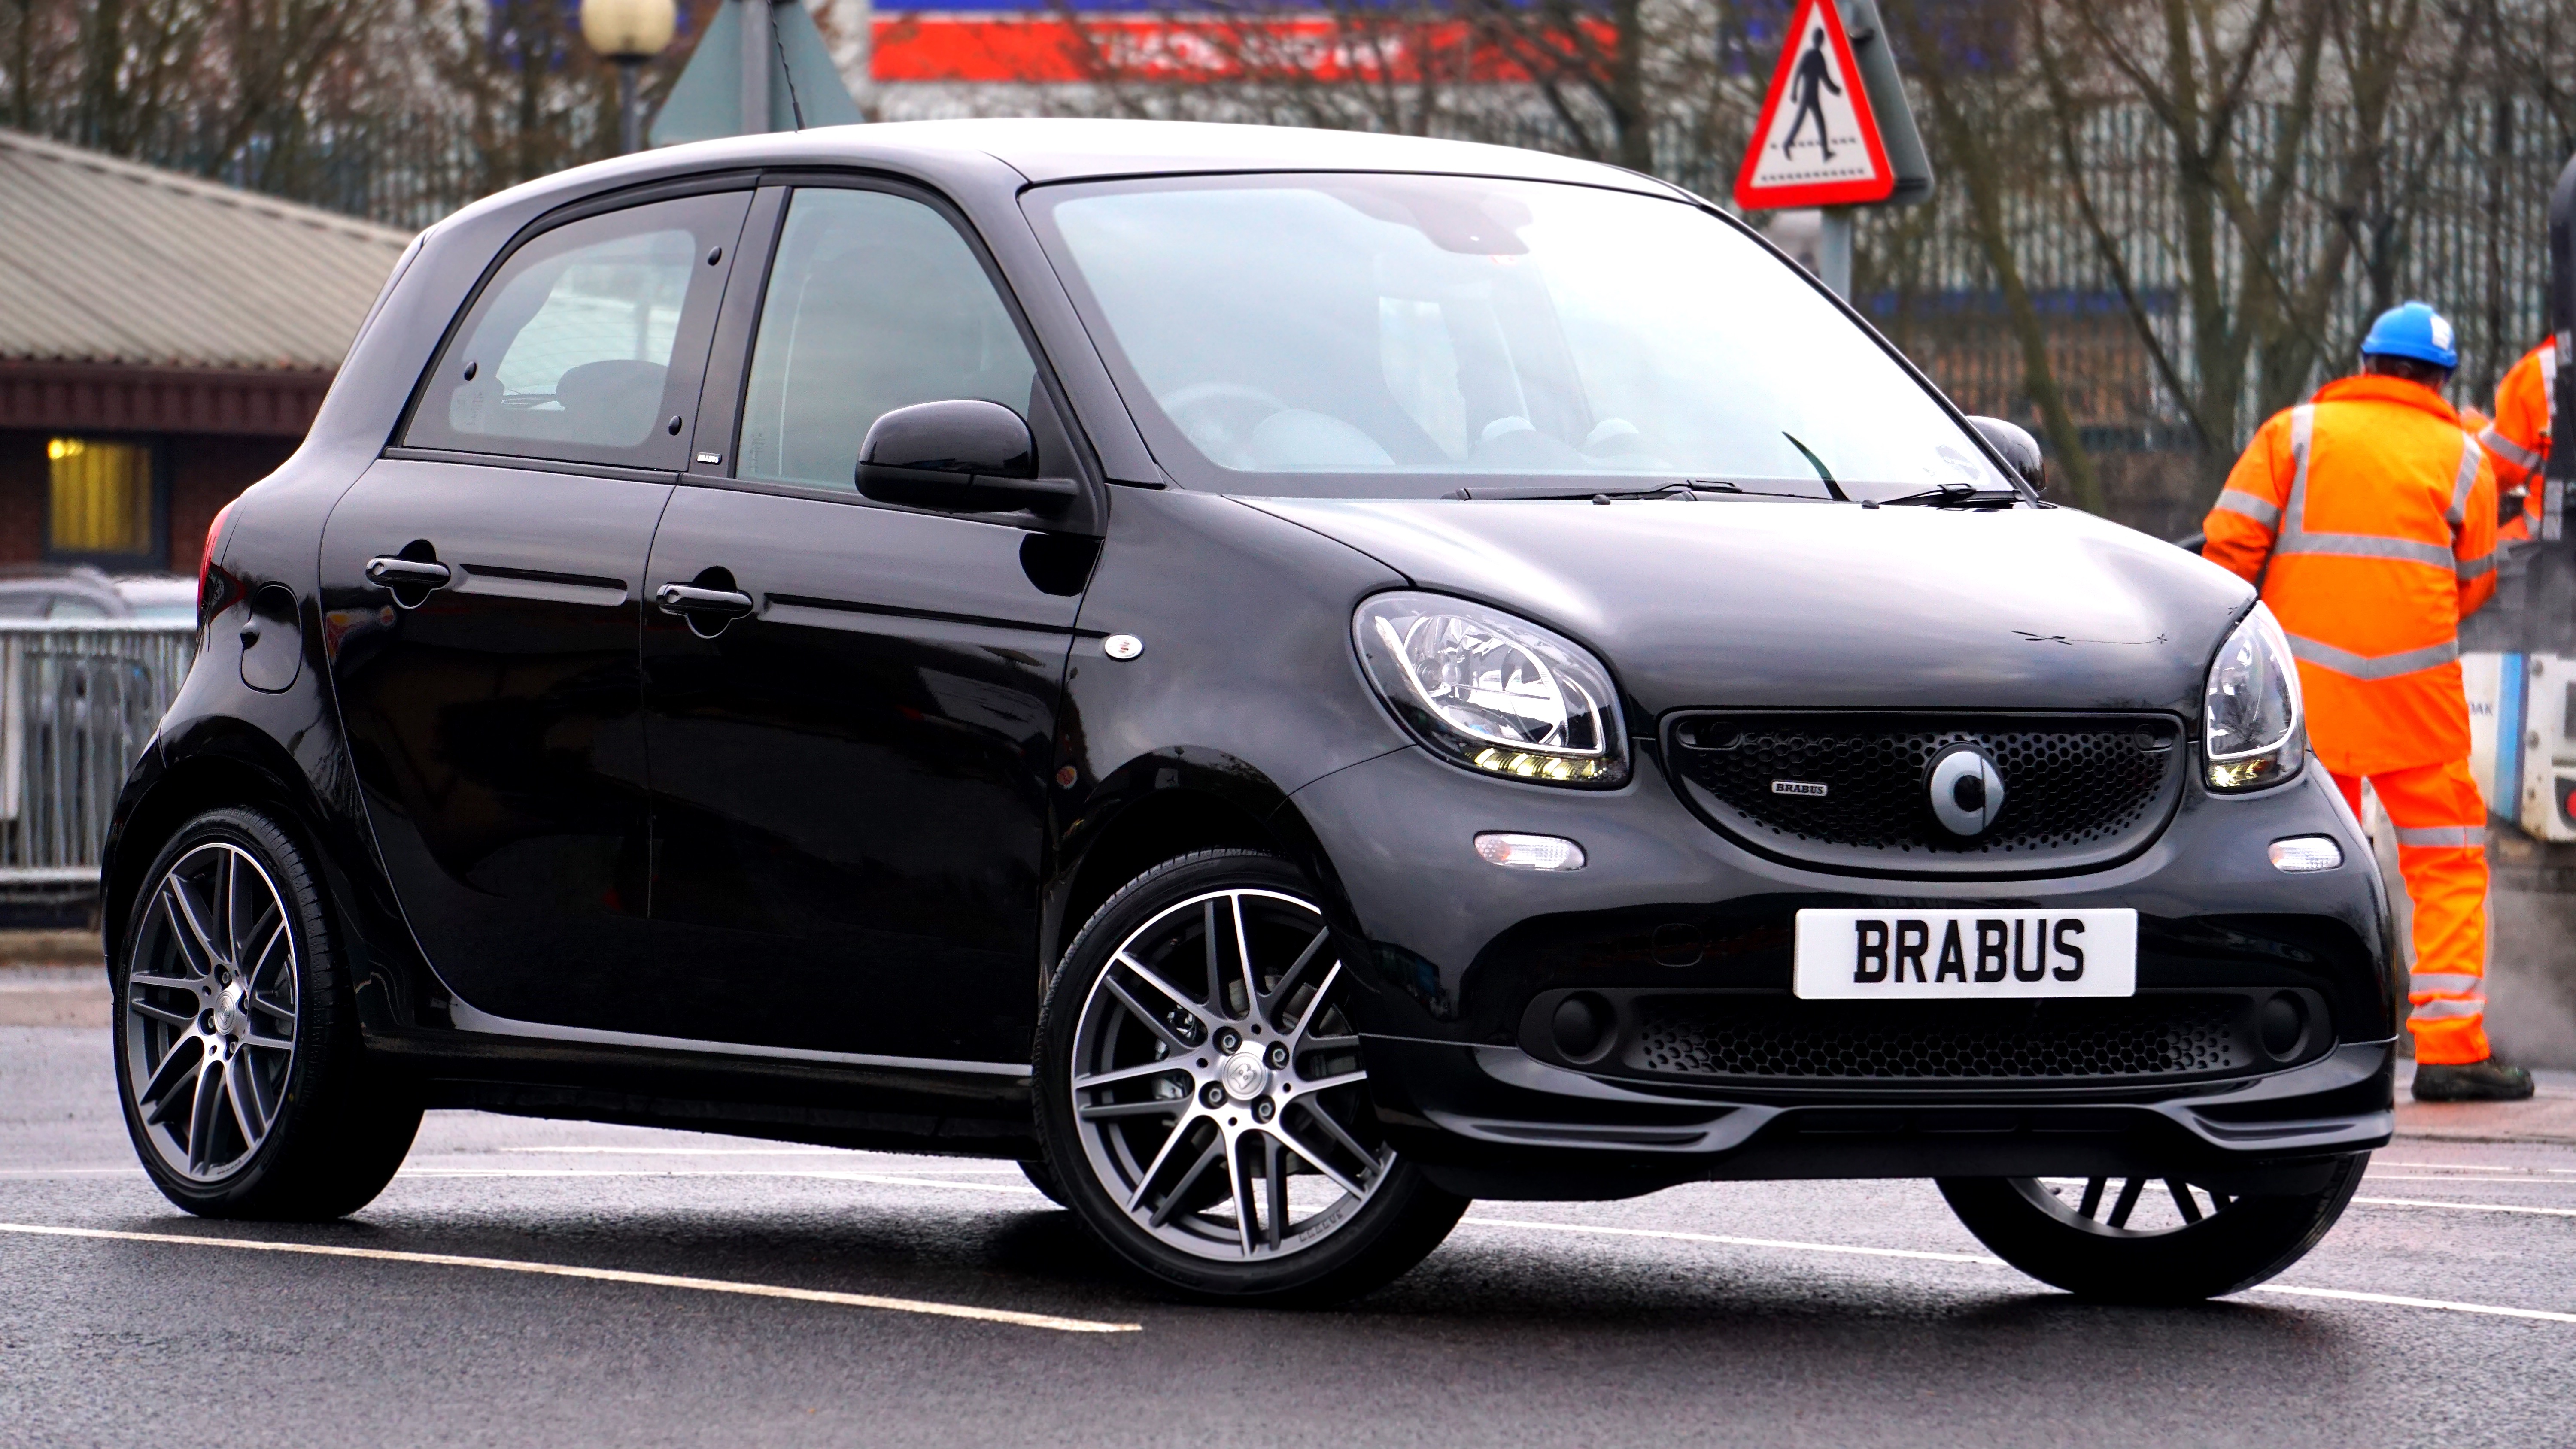
road, car, automobile, asphalt, vehicle, drive, automotive, headlights, city car, land vehicle, automobile make, automotive exterior, compact car, automotive design, subcompact car, compact sport utility vehicle, brabus